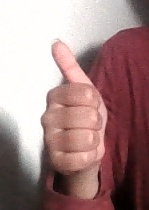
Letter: aleff